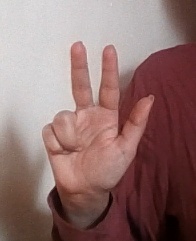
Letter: al